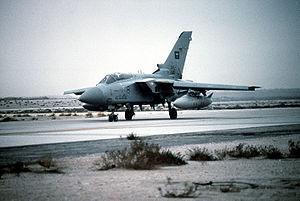
La Force aérienne royale saoudienne – en anglais : Royal Saudi Air Force ou RSAF – est la composante aérienne des forces armées saoudiennes. Elle a aujourd'hui la troisième flotte, en importance, de F-15 après la JASDF et l'USAF.
Les forces armées saoudiennes, aussi appelées forces armées royales saoudiennes, comprennent l'ensemble des structures militaires de défense du royaume d'Arabie saoudite placées sous la responsabilité du Ministre de la Défense, ainsi que la Garde nationale d'Arabie saoudite qui reste indépendante du ministère.